Richard D'Oyly Carte

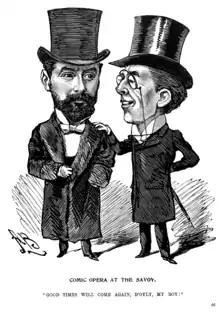
George Grossmith comforts Carte after failure of "The Grand Duke"

"Utopia" was Carte's most expensive production to date, but it ran for a comparatively disappointing 245 performances, until June 1894. Carte then played first "Mirette", by Messager, then "The Chieftain", by F. C. Burnand and Sullivan. These ran for 102 and 97 performances, respectively. The company then toured the London suburbs, and the Savoy was leased to other managements until November, when Carte presented a revival of "The Mikado". This was followed in 1896 by "The Grand Duke", which ran for 123 performances and was Gilbert and Sullivan's only financial failure. "The Gondoliers" turned out to be Gilbert and Sullivan's last big hit, and after "The Grand Duke", the two men never collaborated again. At the Savoy, Carte produced "His Majesty" (1897), "The Grand Duchess of Gerolstein" (1897), "The Beauty Stone" (1898) and "The Lucky Star" (1899), as well as revivals of the Gilbert and Sullivan operas.